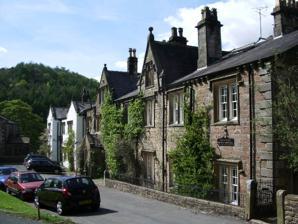
Building: Whitewell Hotel
Country: United Kingdom
Year built: 1836
Building in Ribble Valley, Lancashire, England Whitewell Hotel The building in 2007 Location Bowland Forest Low , Lancashire , England Coordinates 53°55′02″N 2°31′13″W / 53.91715°N 2.52036°W / 53.91715; -2.52036 Area Ribble Valley Built 1836 (189 years ago) ( 1836 ) Listed Building – Grade II Designated 16 November 1984 Reference no. 1362264 Location of Whitewell Hotel in the Borough of Ribble Valley Show map of the Borough of Ribble Valley Whitewell Hotel (Lancashire) Show map of Lancashire Whitewell Hotel is an historic building in the English parish of Bowland Forest Low , Lancashire . It is Grade II listed , built in 1836, and is in sandstone with a slate roof in two storeys with attics.  It consists of a cross wing at the left, and a long main range that has two gables with dormers .  The windows are mullioned with chamfered surrounds.  On the front is a gabled porch that has a doorway with a chamfered surround.  There are ball finials on all the gables. See also Listed buildings in Bowland Forest Low References